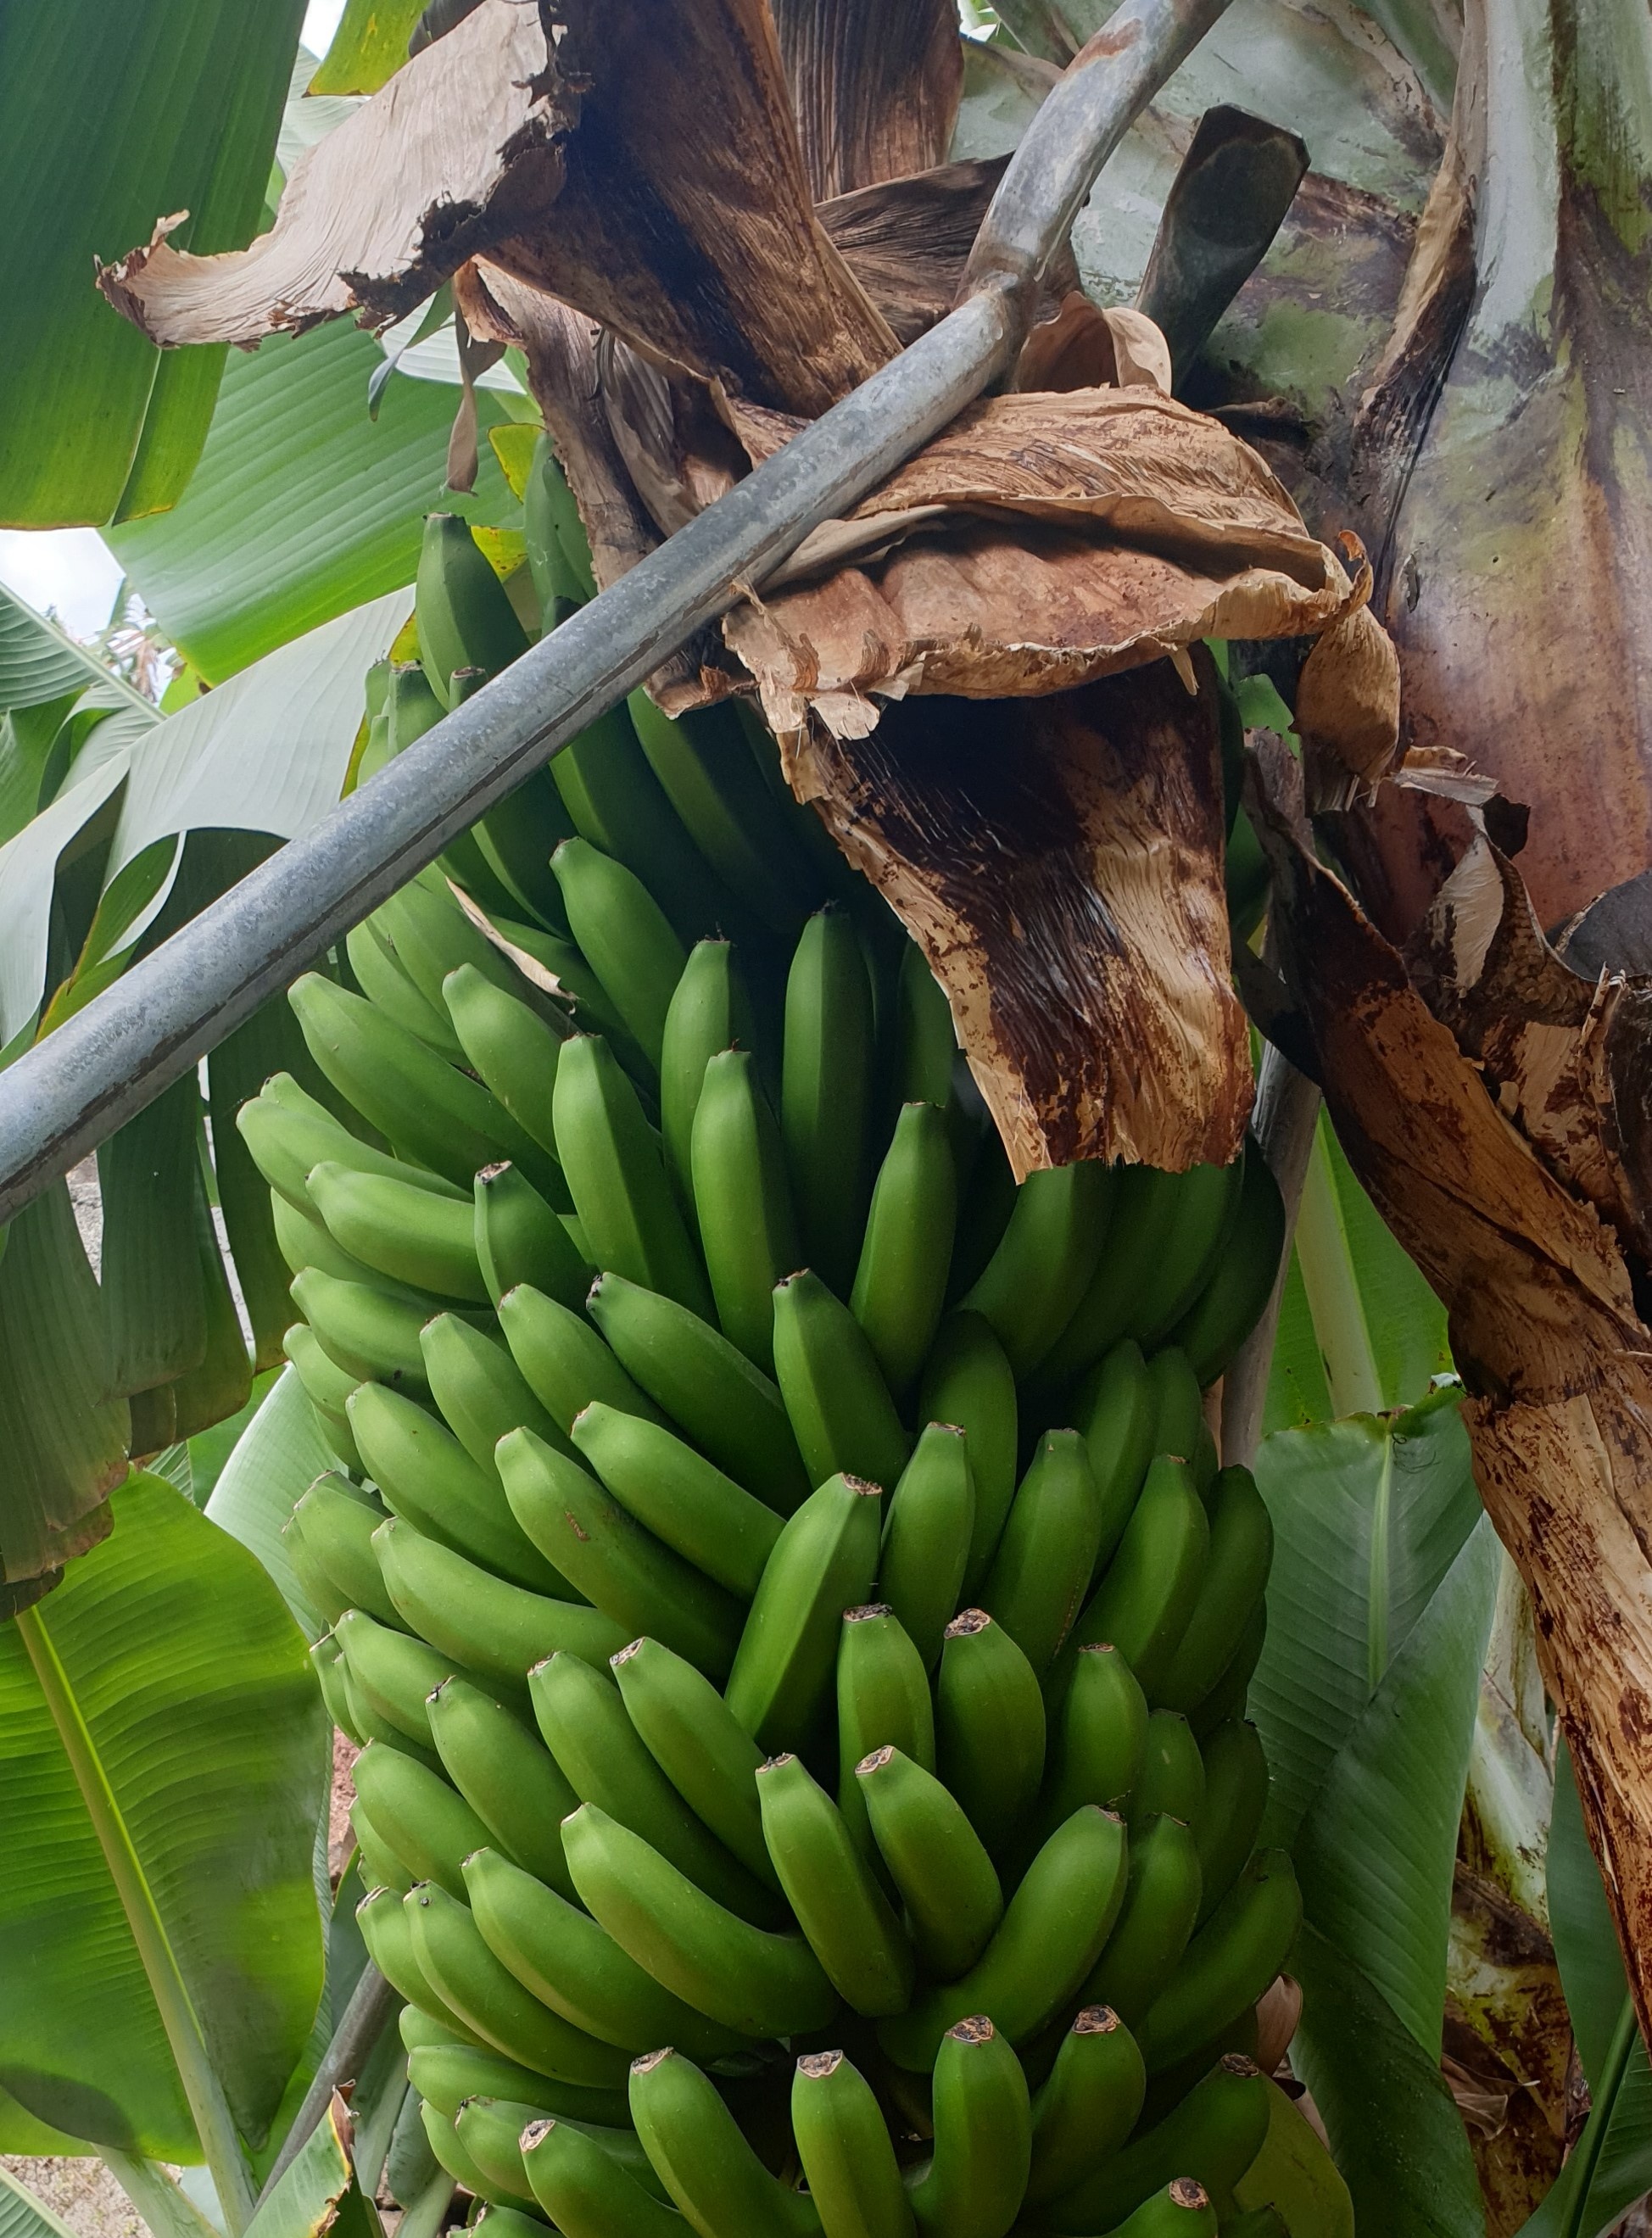
Label: Cut